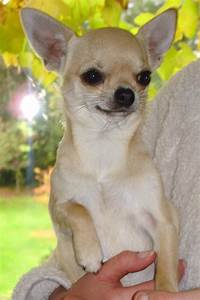
Label: cane